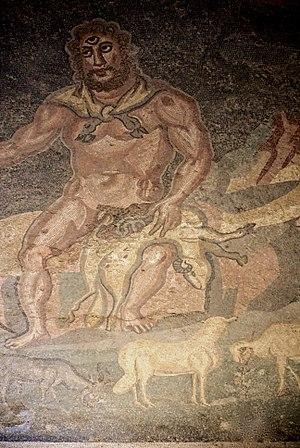
La scène représente un épisode de l'Odyssée d'Homère. Ulysse et ses compagnons sont dans la caverne de l'Etna habitée par le cyclope Polyphême. Il lui offre du vin pour l'ennivrer et fuir accroché au ventre des moutons.